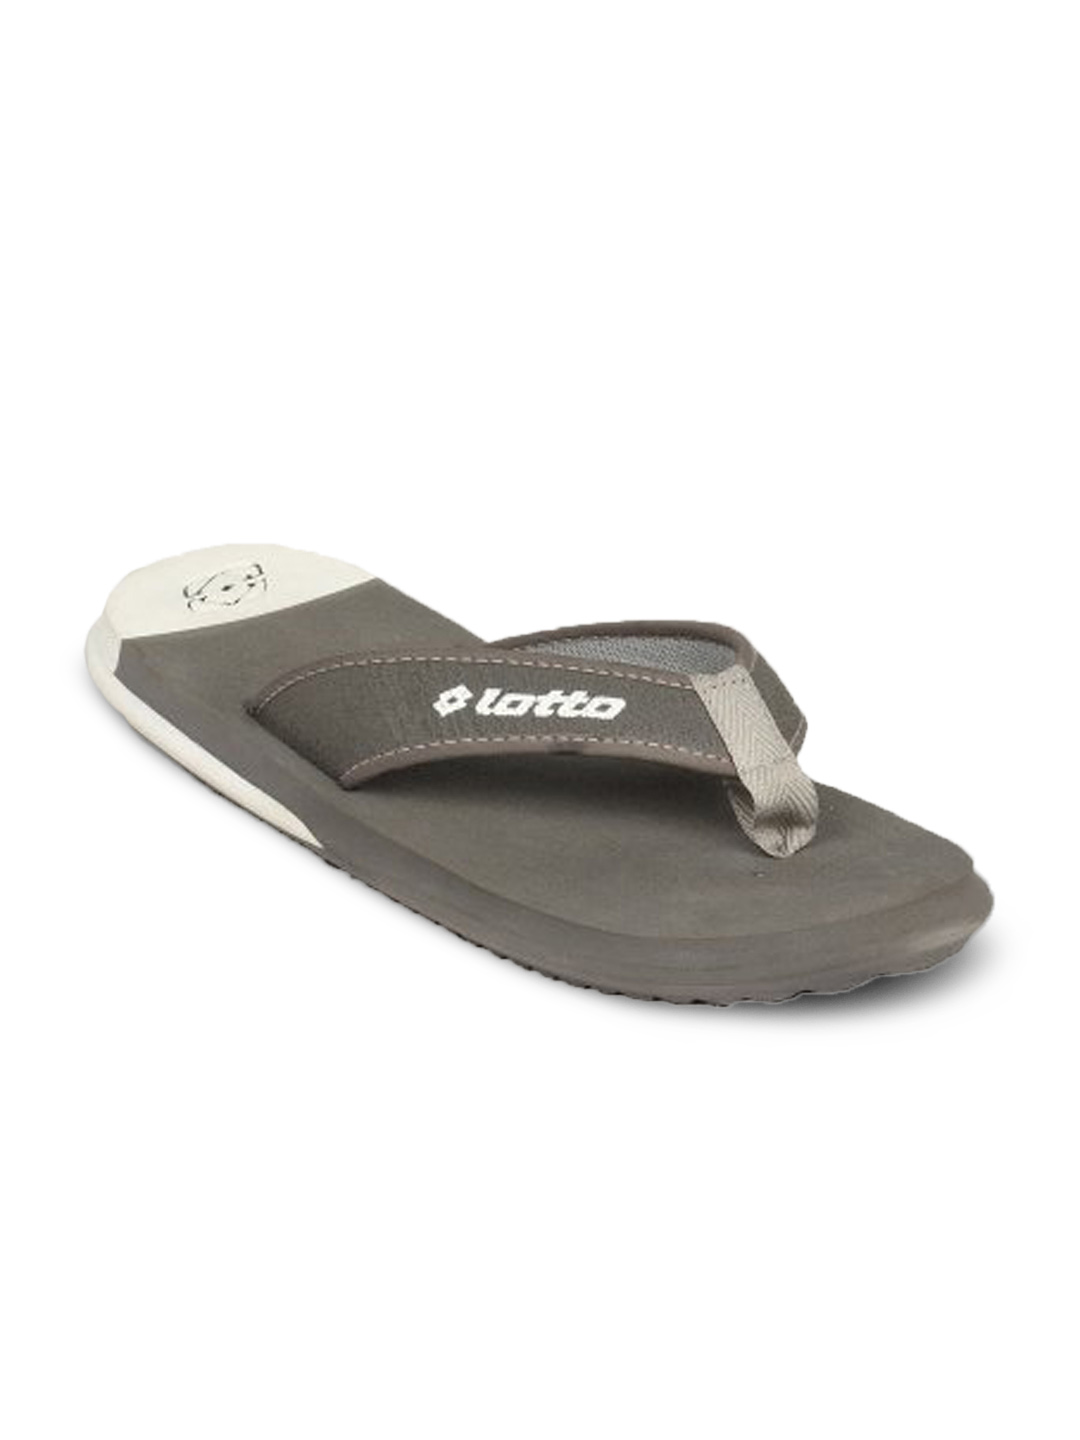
Lotto Men's Tonga Thong Grey Flip Flop
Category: Footwear / Flip Flops / Flip Flops
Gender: Men
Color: Grey
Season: Summer 2011
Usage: Casual